Luis Mariano de Larra

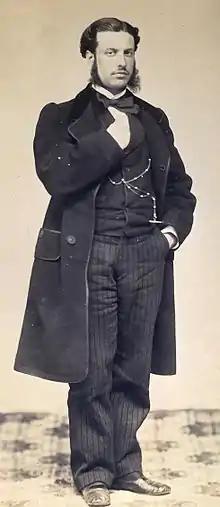

Luis Mariano de Larra y Wetoret (1830, in Madrid – 1901, in Madrid) was a Spanish writer, son of journalist Mariano José de Larra. Noted as the librettist of numerous zarzuelas such as "El Toro y el Tigre," "Un embuste y una boda," "Todo con raptos," "El cuello de la camisa, con el Sr. Suricalday" amongst others, his most famous work is undoubtedly "El barberillo de Lavapiés" (1874), set to music by Francisco Asenjo Barbieri.